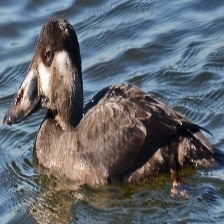
Species: SURF SCOTER
Scientific name: MELANITTA PERSPICILLATA
ImageNet parent category: drake